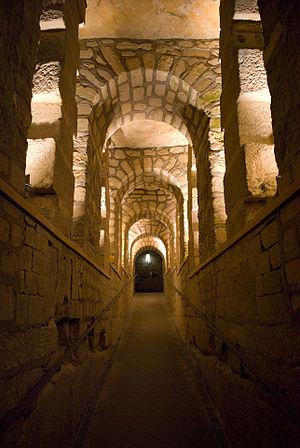
Les catacombes de Paris, terme utilisé pour nommer l'ossuaire municipal, sont à l'origine une partie des anciennes carrières souterraines situées dans le 14ᵉ arrondissement de Paris, reliées entre elles par des galeries d'inspection. Elles sont transformées en ossuaire municipal à la fin du XVIIIᵉ siècle avec le transfert des restes d'environ six millions d'individus, évacués des divers cimetières parisiens jusqu'en 1861 pour des raisons de salubrité publique. Elles prennent alors le nom abusif de « catacombes », par analogie avec les nécropoles souterraines de la Rome antique, bien qu'elles n'aient jamais officiellement servi de lieu de sépulture.